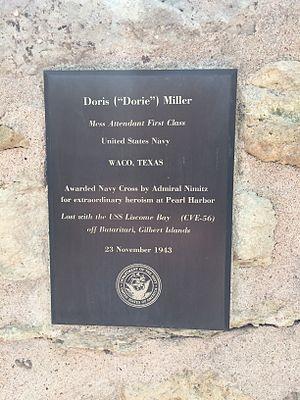
Doris « Dorie » Miller était un cuisinier afro-américain de la marine américaine et un héros de l'attaque de Pearl Harbor, le 7 décembre 1941. Il est le premier noir américain à recevoir la Navy Cross, la deuxième plus haute distinction de l'US Navy après la médaille d'honneur.